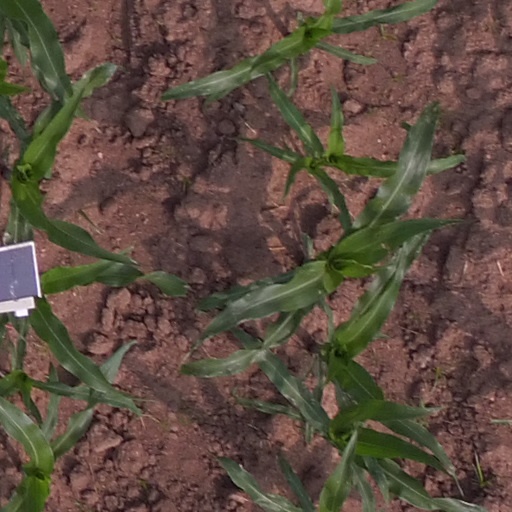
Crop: maize; corn